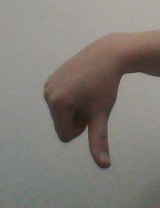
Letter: waw